Mikael Karlsson Åström

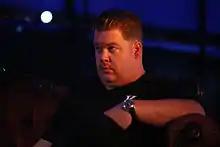
Vigilante Carlstroem in 2007

Mikael Karlsson Åström (born 30 October 1978), better known by his stage name Vigilante Carlstroem, is the rhythm guitarist of the Swedish garage rock band The Hives.